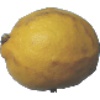
Label: lemon